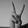
ASL letter: V